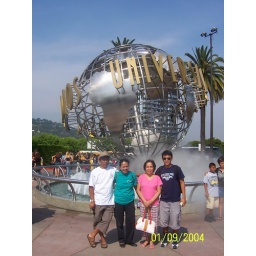
wid my wife edna in pink, my sis minda in green n her son mike